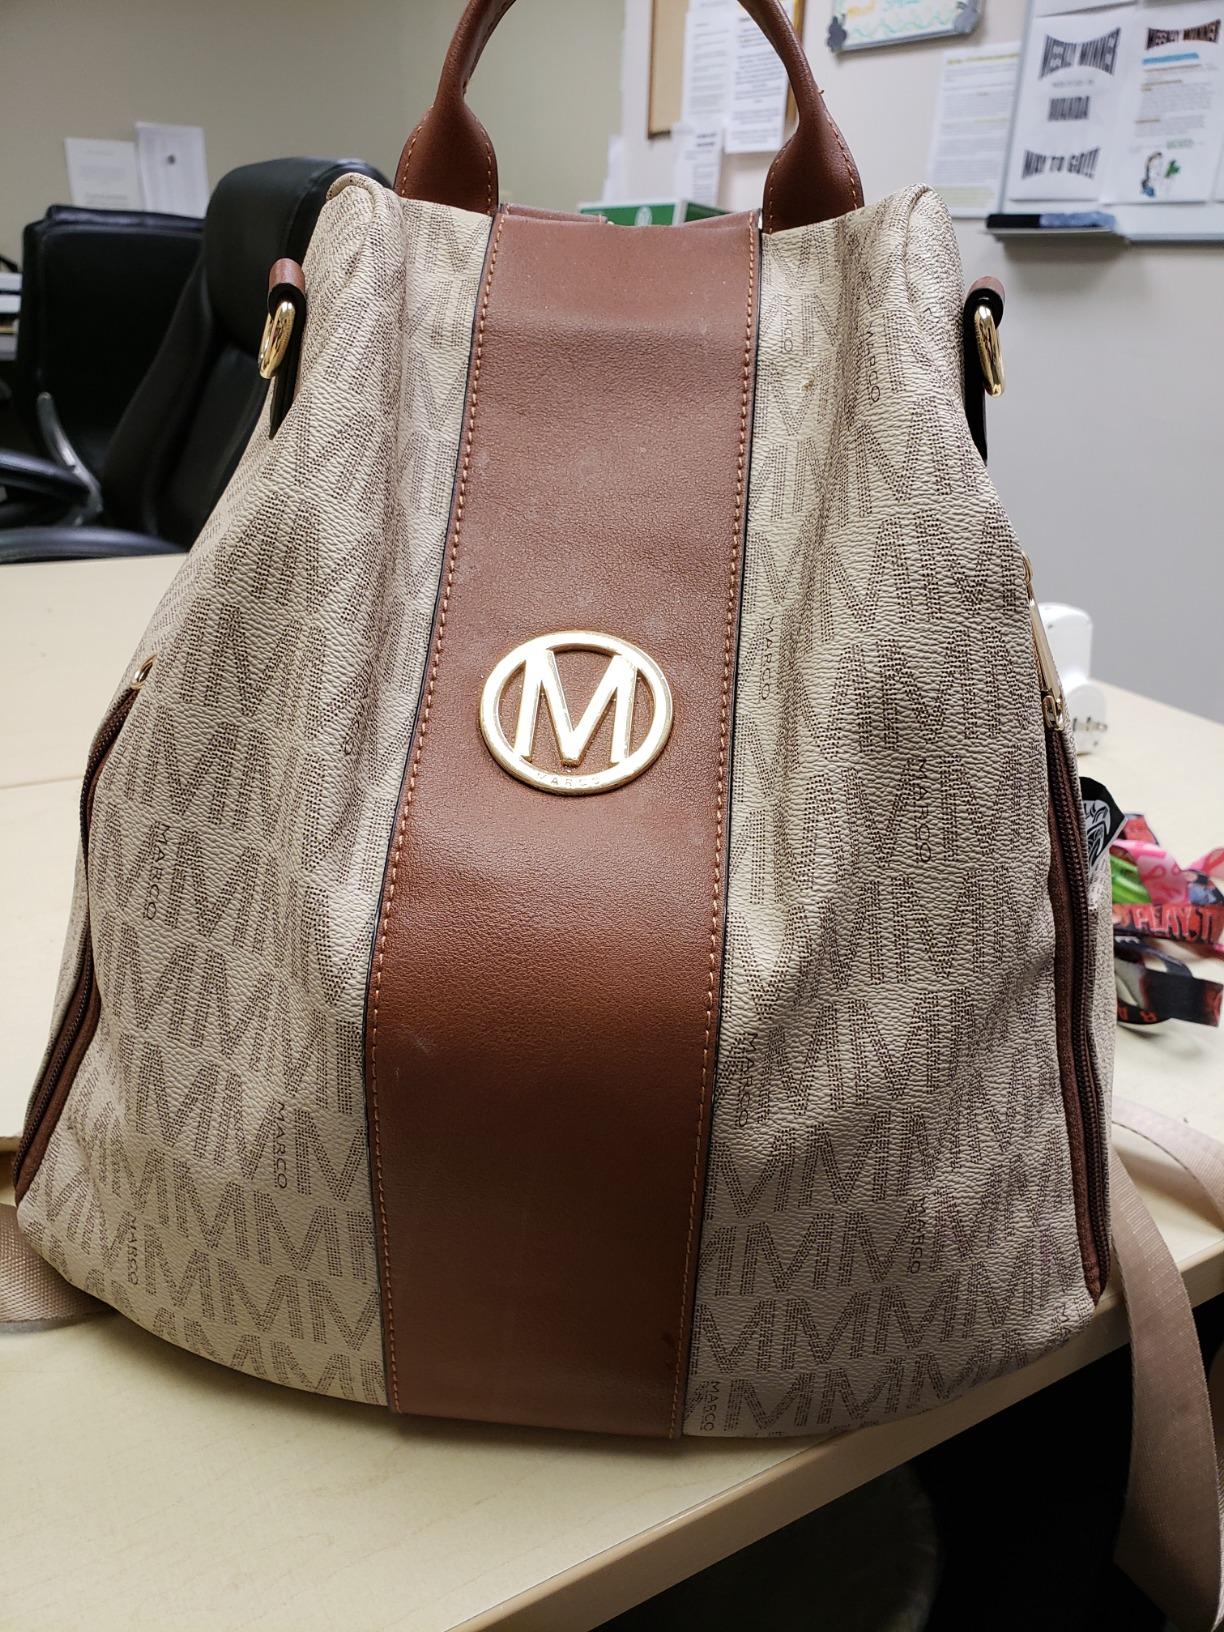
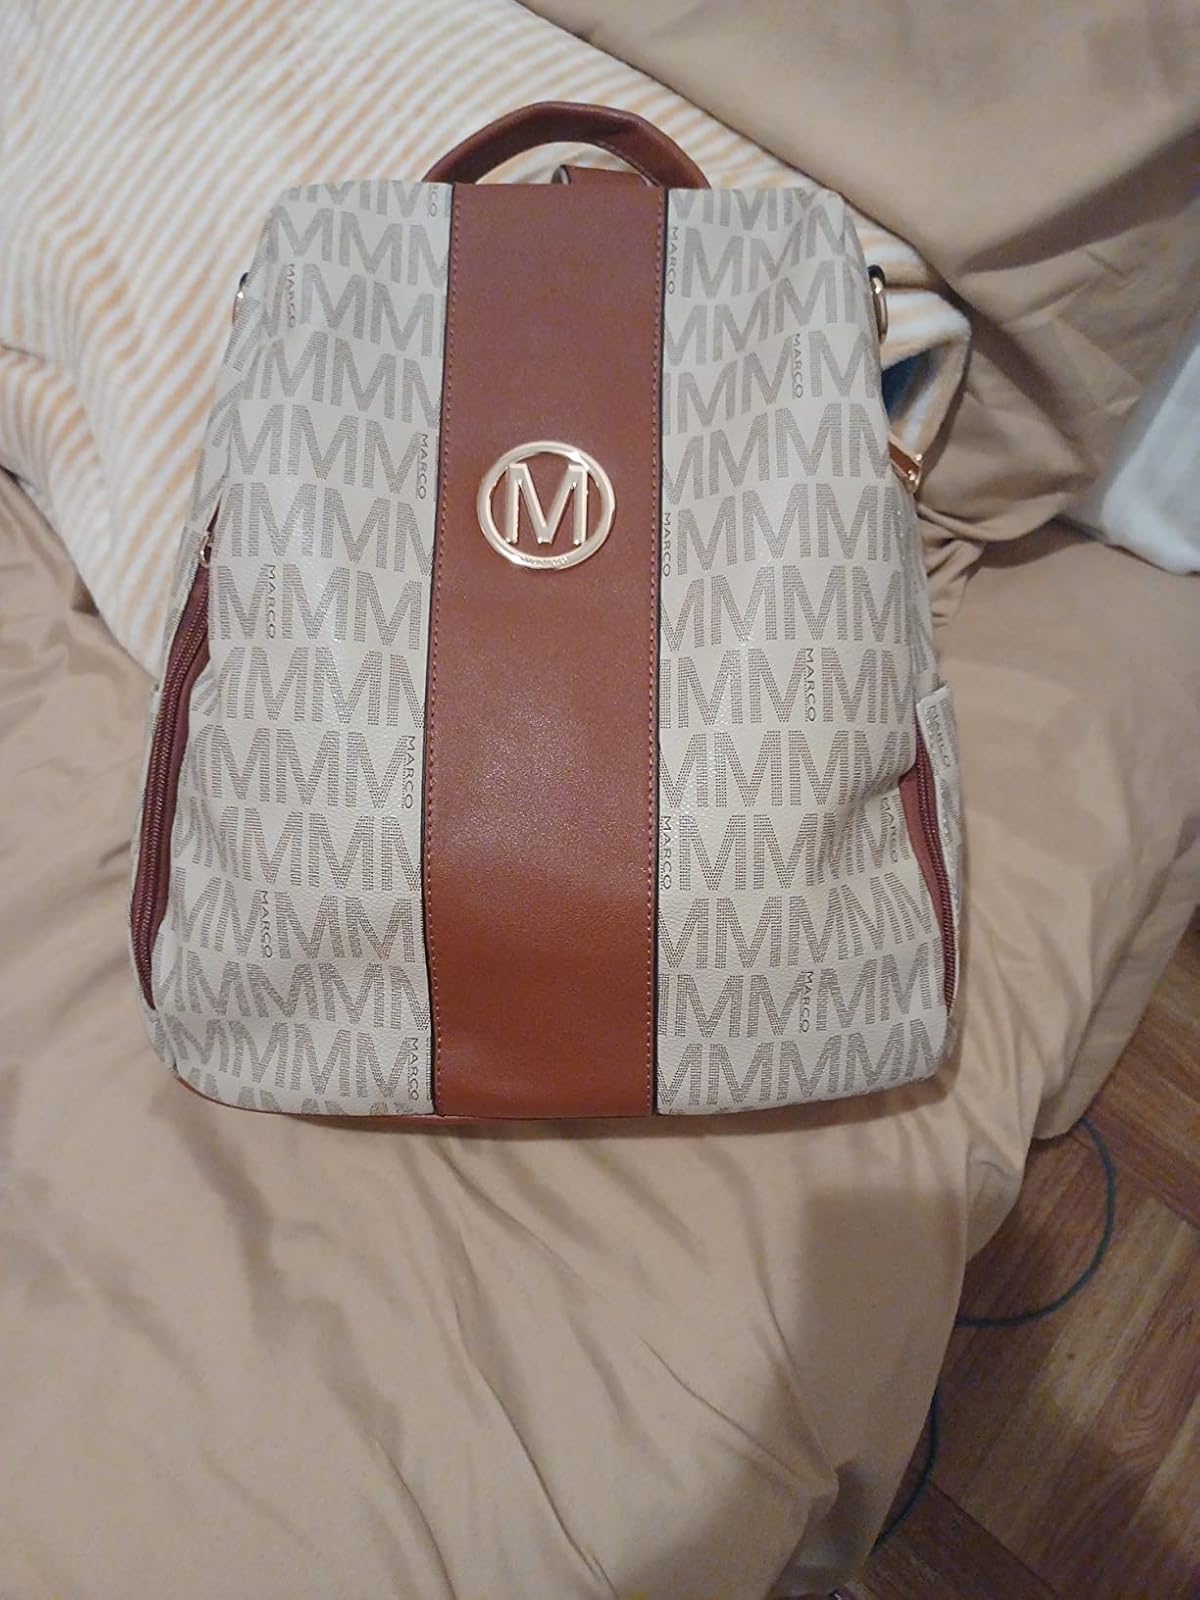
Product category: accessories_handbag
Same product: yes